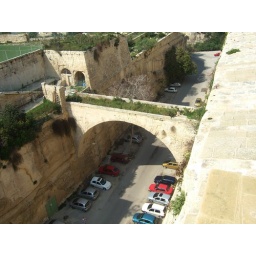
Looking over the wall at a grassed bridge